University of Sarajevo

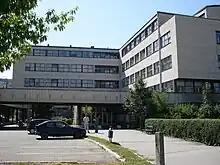
Faculty of Humanities

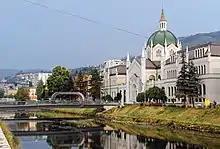
Academy of Fine Arts

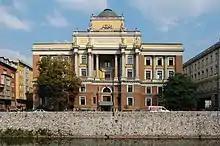
The Faculty of Law building, built in the 1850s

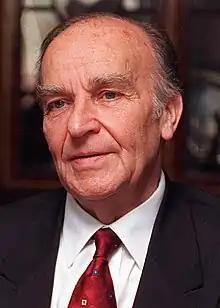
Alija Izetbegović

The University comprises 32 faculties, academies and colleges, further subdivided into 6 academic groups, and an additional number of other programs: